"Ekbletomys"

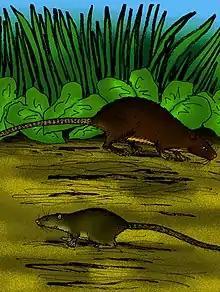
Restoration of "E. hypenemus" and "Megalomys audreyae" (smaller)

"Ekbletomys" is known from abundant skeletal elements, which document it as the largest known oryzomyine, on par with "Megalomys desmarestii", another Antillean endemic. Its morphological features indicate that it is distinct from "Megalomys", which includes various other Antillean oryzomyines, and derives from a separate colonization of the Lesser Antilles by oryzomyines. In the original description, it was placed close to a species now placed in "Nephelomys", but its relationships have not been studied since.